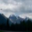
Label: mountain